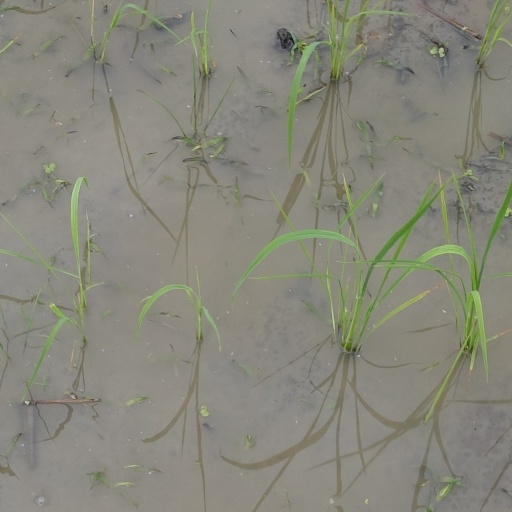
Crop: rice